Knights of the Round Table

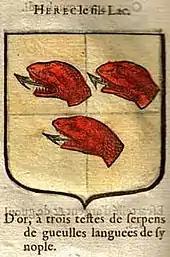
The attributed arms of "Herec le fils Lac"

Dodinel ("Dodinas", "Dodine[i]s", "Dôdînes", "Dodinia[u]s", "Dodin[s]", "Dodynas", "Dodynel", "Didones", "Dydonel[l]", "Lionel", etc.) le Sauvage ("le Savage", "le Salvage", "li Sauvages", "li Salvages", "el Salvaje", "der Wilde", etc.), variously translated to English as the Wild, the Wildman, or the Savage (sometimes also as the descriptive "impetuous" or "fierce"), is a Knight of the Round Table found in a great many works of Arthurian romance, typically featured as a well-known knight yet merely a figurant type of a character, and without a common role. He is nevertheless important in several of such works, including the Third Continuation of "Perceval", the Vulgate "Lancelot", the Post-Vulgate "Merlin", the "Livre d'Artus", the Prose "Tristan", and "Claris et Laris".